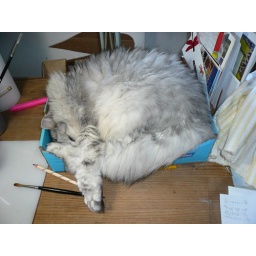
My cat Zita sleeping in a tiny box